69th (South Lincolnshire) Regiment of Foot

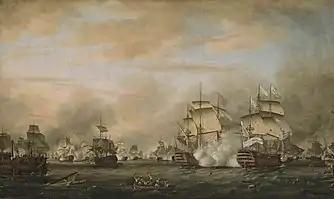
The Battle of the Saintes in April 1782, by Thomas Whitcombe

The formation of the regiment was prompted by the expansion of the army as a result of the commencement of the Seven Years' War. On 25 August 1756 it was ordered that a number of existing regiments should raise a second battalion; among those chosen was the 24th Regiment of Foot. The 2nd Battalion of the 24th Regiment of Foot was formed on 10 December 1756 and renumbered as the 69th Regiment of Foot on 21 April 1758. The regiment took part in the Raid on St Malo in June 1758 and then formed part of a force which successfully captured Belle Île in spring 1761. It embarked for the West Indies later that year and took part in the Invasion of Martinique in January 1762 before returning home in 1763. The regiment returned to the West Indies in November 1781 and took part in the Battle of Saint Kitts in January 1782 and, while serving as marines, in the Battle of the Saintes in April 1782. In August 1782 the regiment took a county title as the 69th (South Lincolnshire) Regiment of Foot. The regiment returned home in 1785.